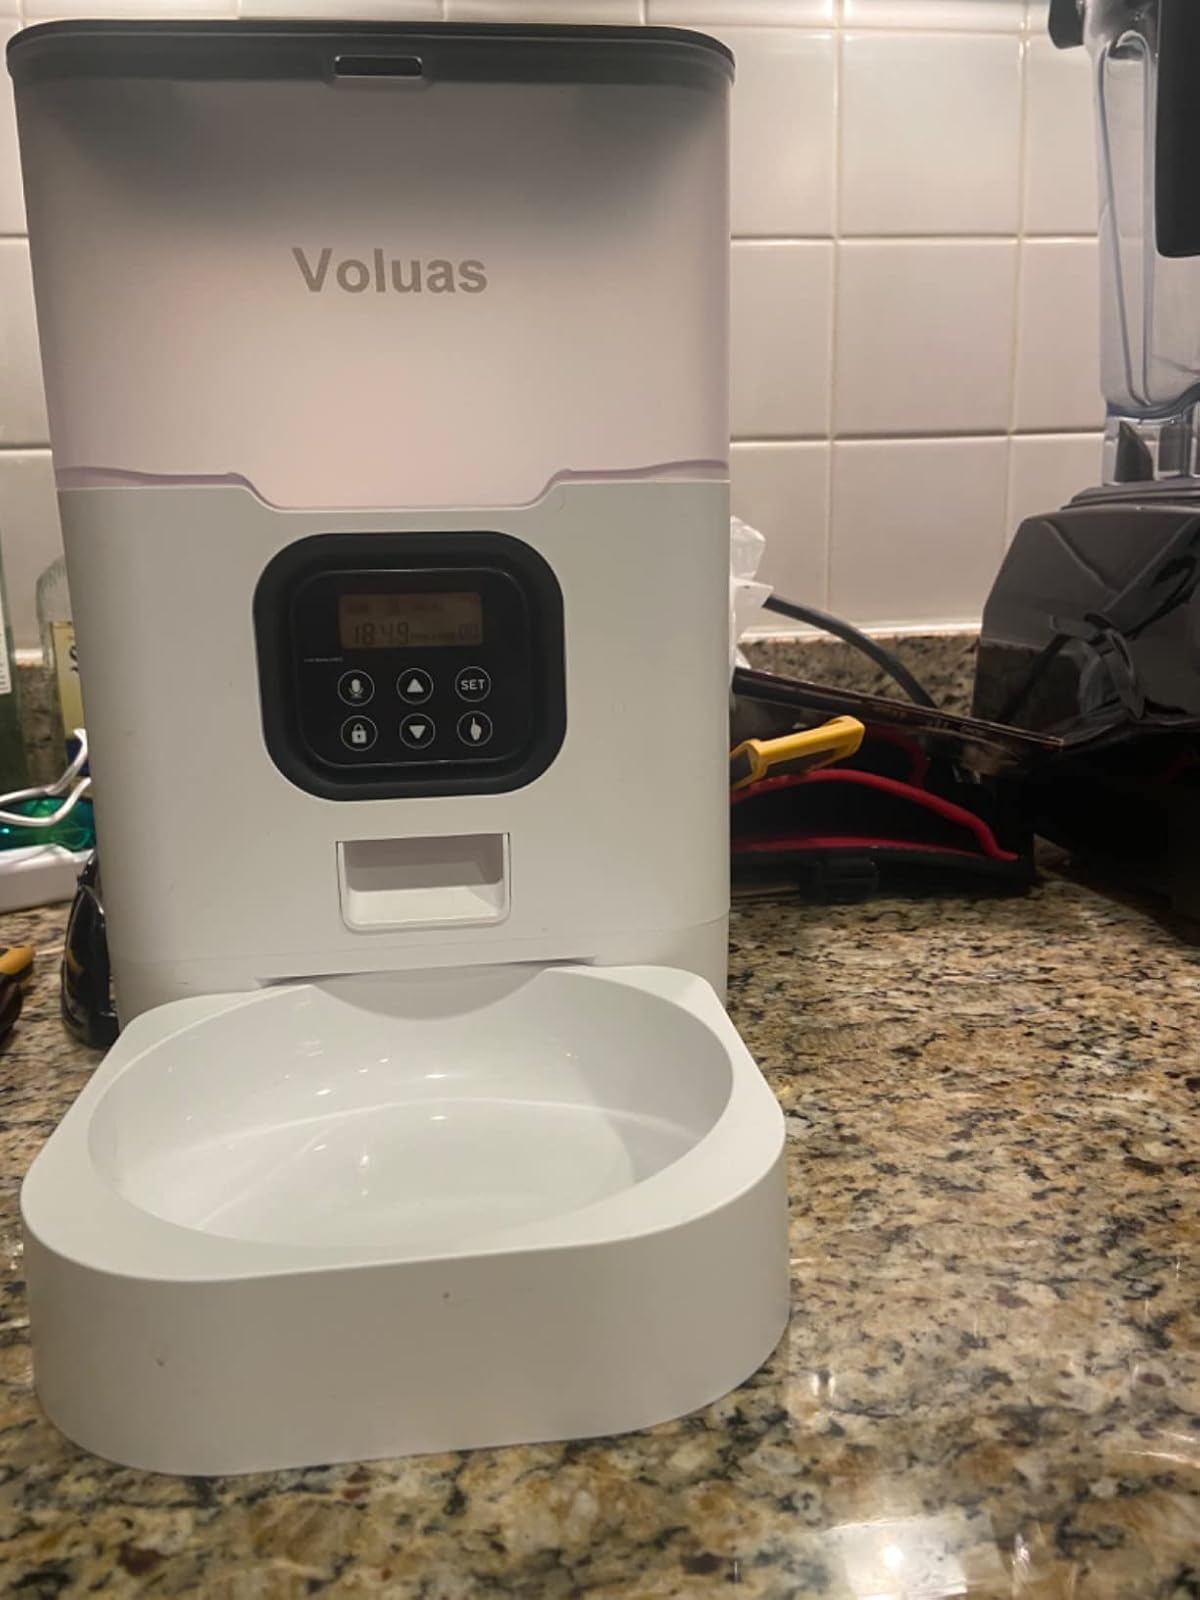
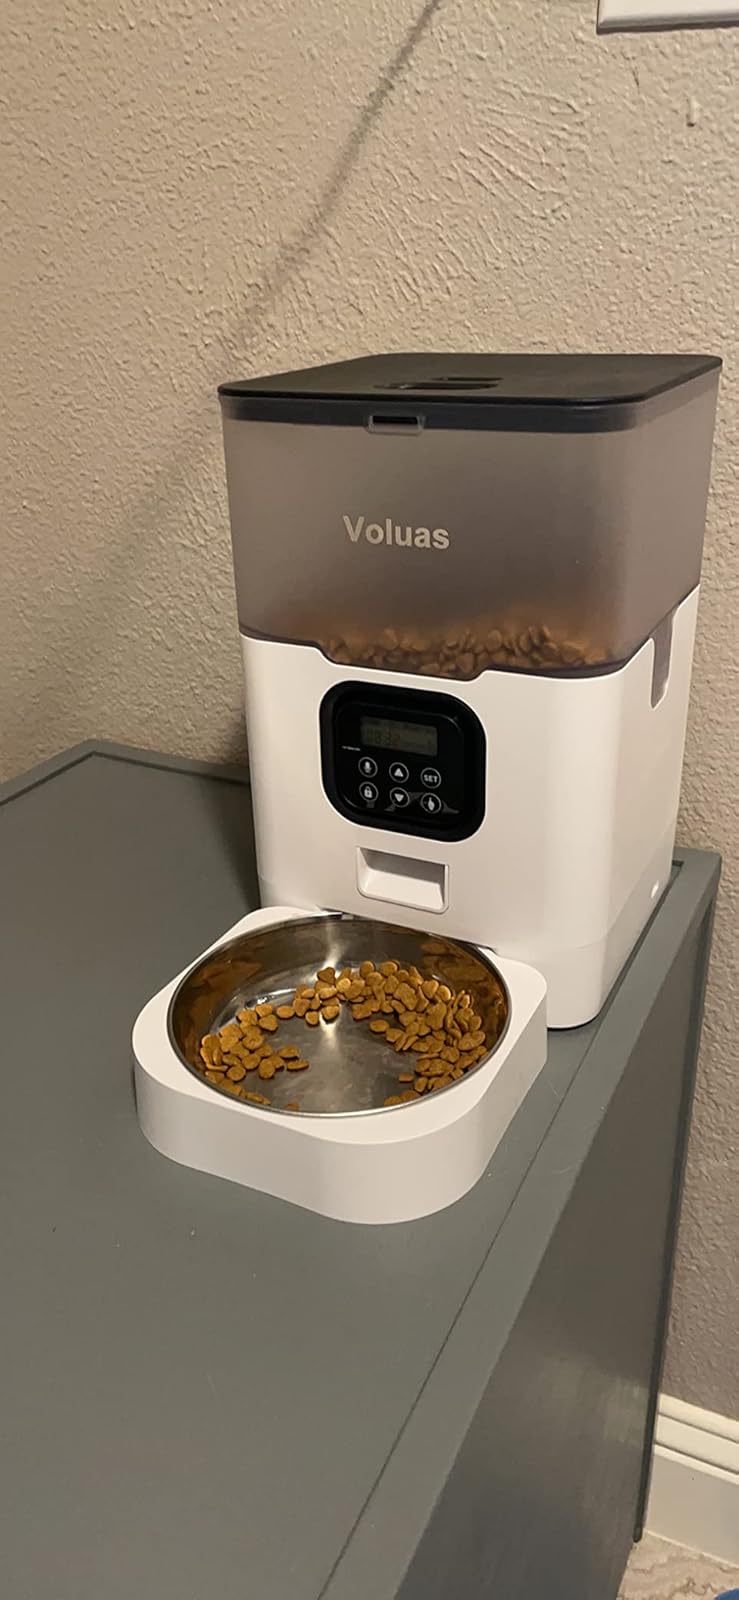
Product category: items_feeder
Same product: yes